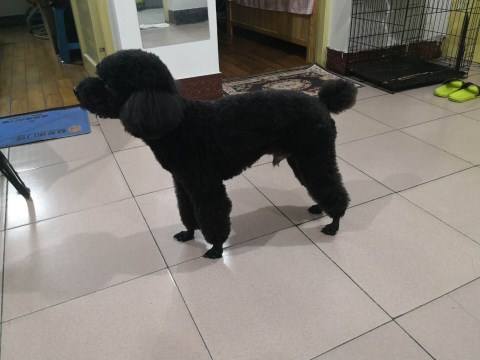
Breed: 2925-n000114-toy_poodle